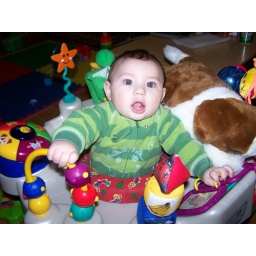
wearing green in the activity chair